Great Britain men's national Australian rules football team

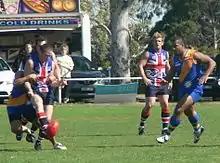

After coach Charlie Kielty resigned in late 2009, Mark Pitura became head coach, with Rob Fielder as assistant. The first test was against a travelling Denmark Vikings squad, which resulted in an 11.10 (76) to 9.9 (63) win for the Bulldogs on Putney Heath, London.